Don Ewell

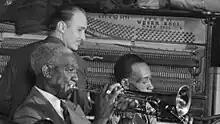
Ewell (top) playing piano in

Donald Tyson Ewell (November 14, 1916 – August 9, 1983) was an American jazz stride pianist. He worked with Sidney Bechet, Kid Ory, George Lewis, George Brunis, Muggsy Spanier, and Bunk Johnson.